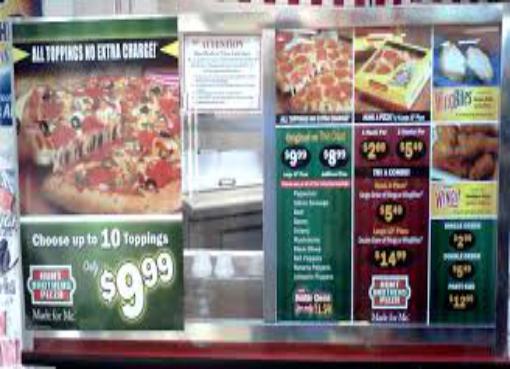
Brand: Hunt Brothers Pizza
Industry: Food